Barry Humphries

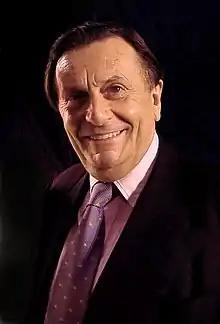
Humphries in 2001

John Barry Humphries (17 February 1934 – 22 April 2023) was an Australian comedian, actor, author and satirist. He was best known for writing and playing his stage and television characters Dame Edna Everage and Sir Les Patterson. He appeared in numerous stage productions, films and television shows.